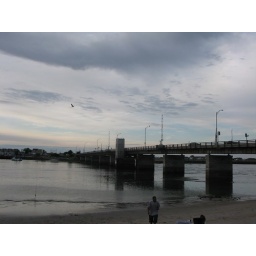
bird over bridge